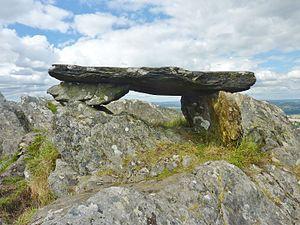
Gouézec
Gouézec [gwezɛk] est une commune du département du Finistère, dans la région Bretagne, en France.